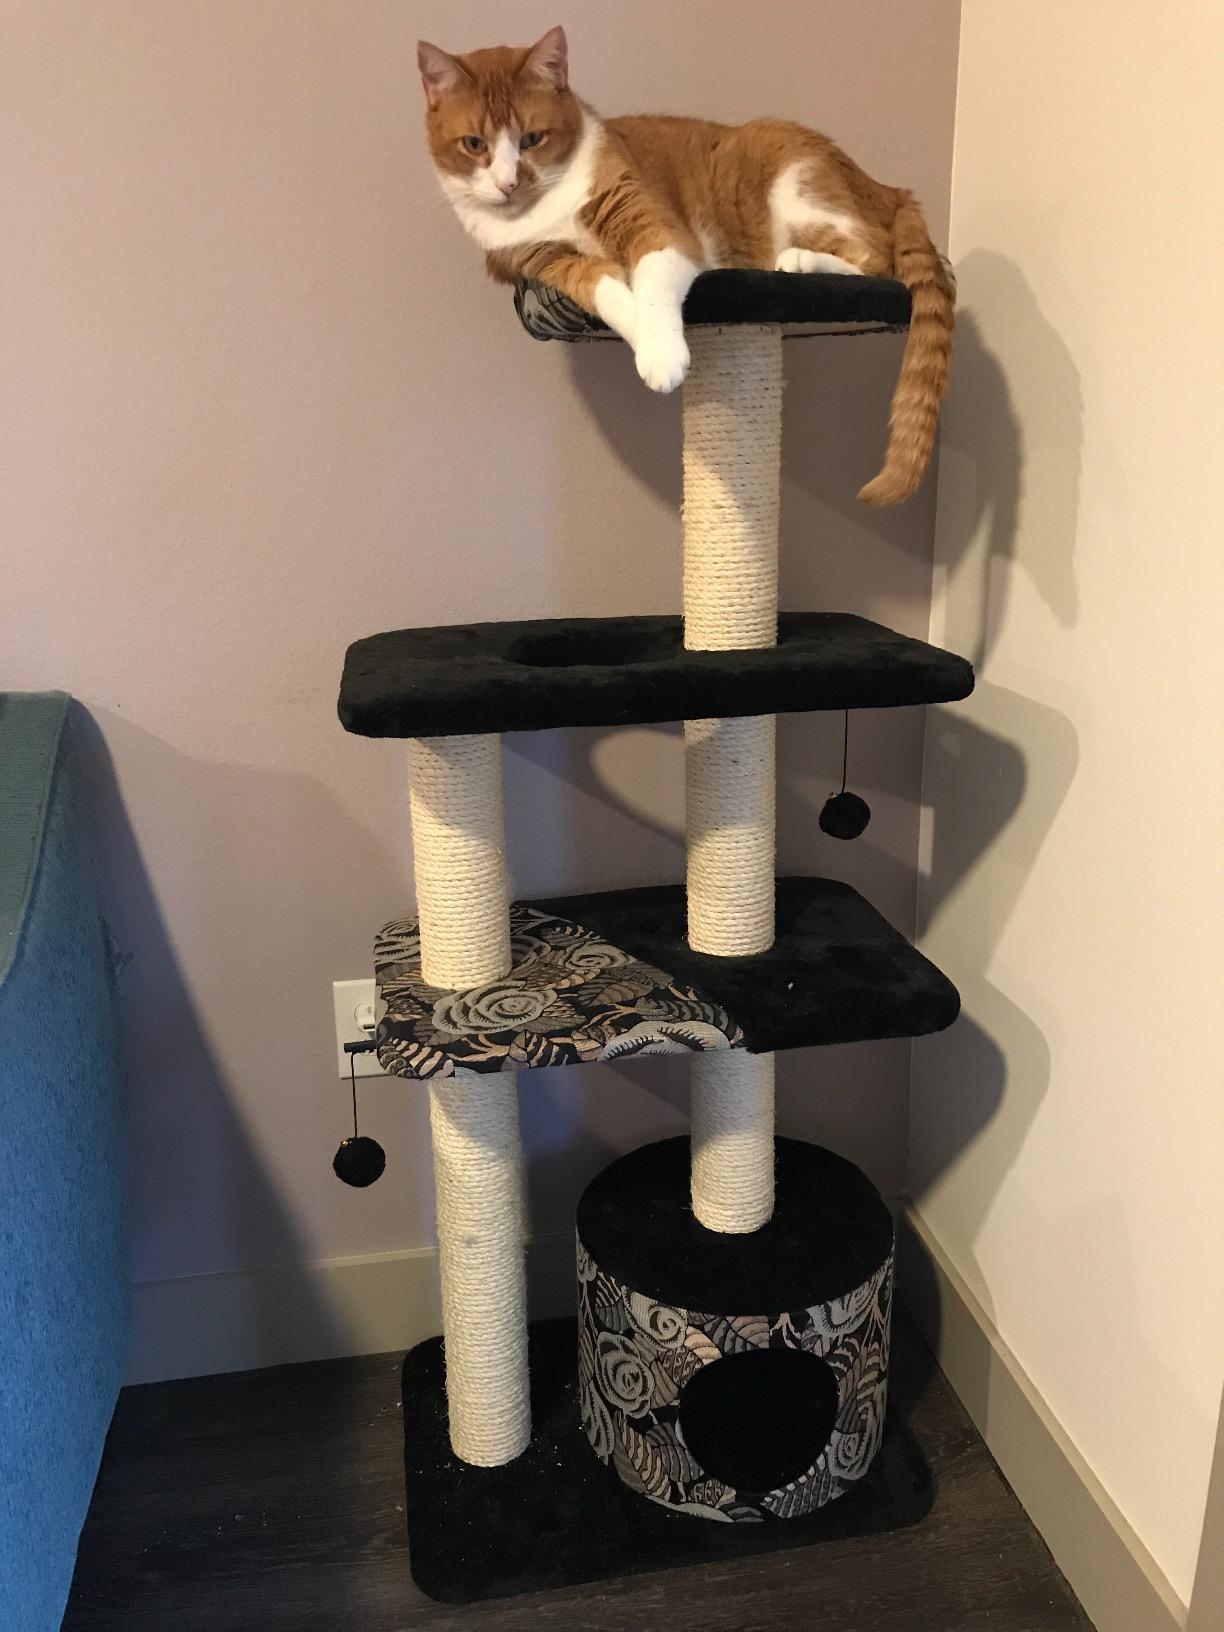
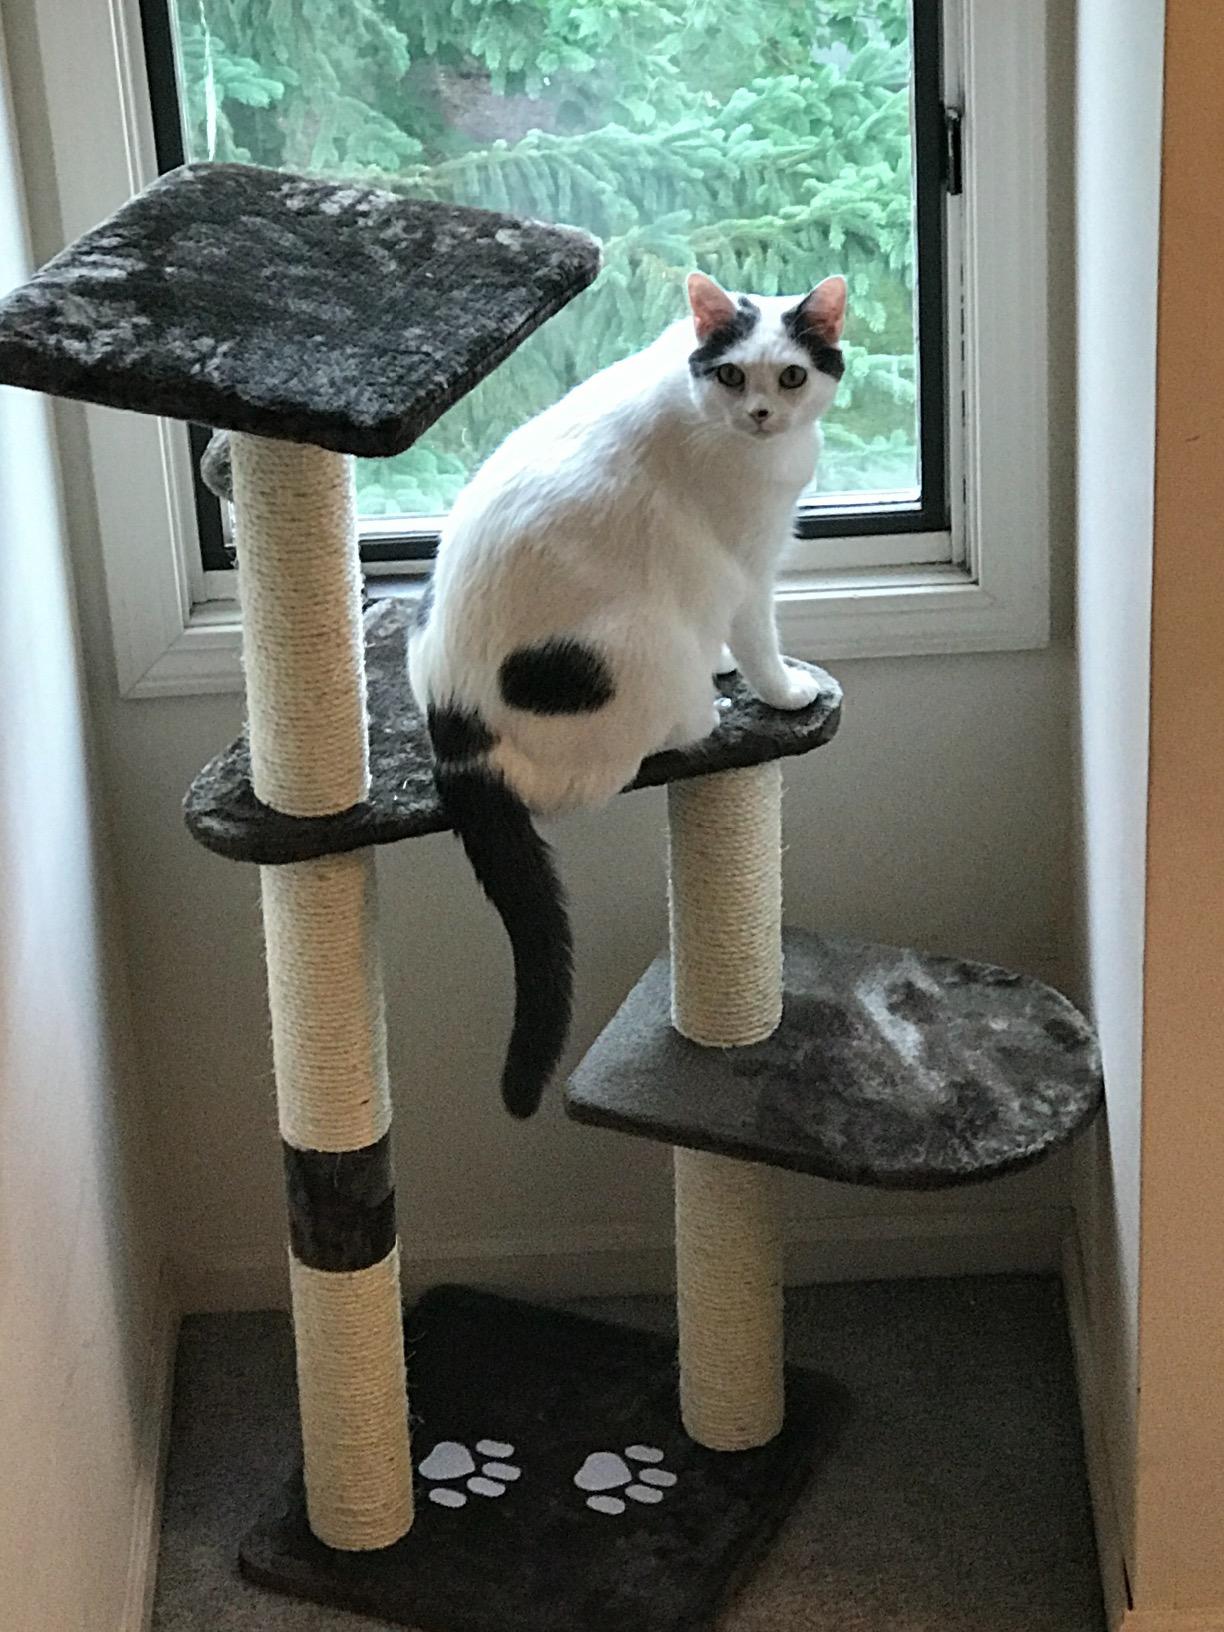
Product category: items_cat tree
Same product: no